Nor the Moon by Night

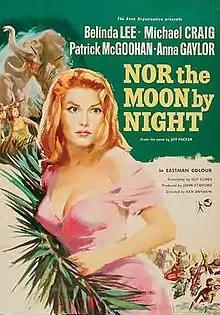
Film poster

Nor the Moon by Night is a 1958 British drama film directed by Ken Annakin and starring Belinda Lee, Michael Craig and Patrick McGoohan. It was written by Guy Elmes based on the 1957 novel of the same title by Joy Packer and partly filmed in the Kruger National Park, South Africa. The title is a quote from the Old Testament passage (Psalm 121:6), "The sun shall not smite thee by day, nor the moon by night." The film was released in the United States as Elephant Gun. It has several sections in Swahili but is not subtitled.